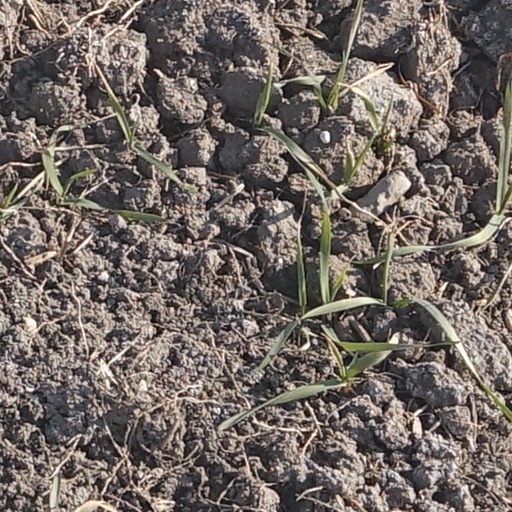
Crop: wheat